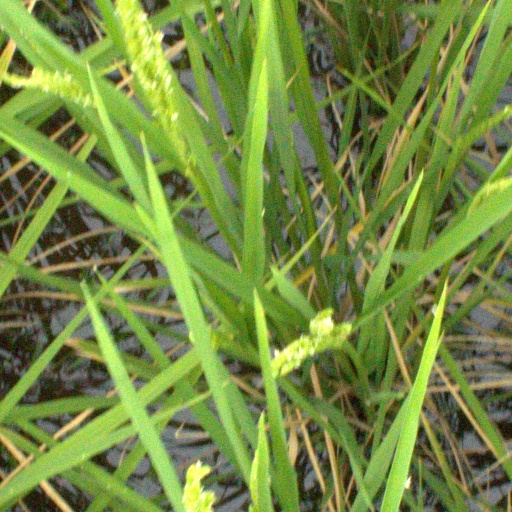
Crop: rice